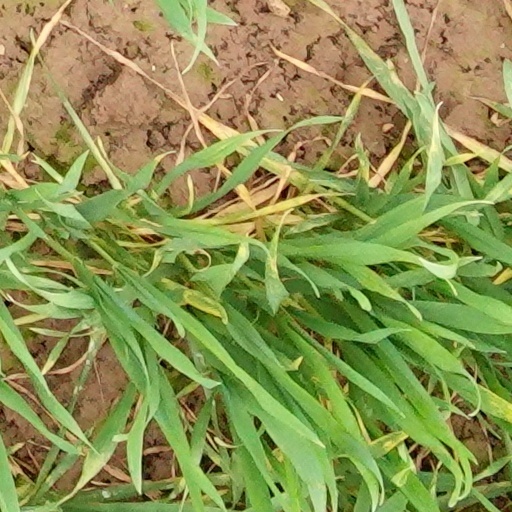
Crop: wheat